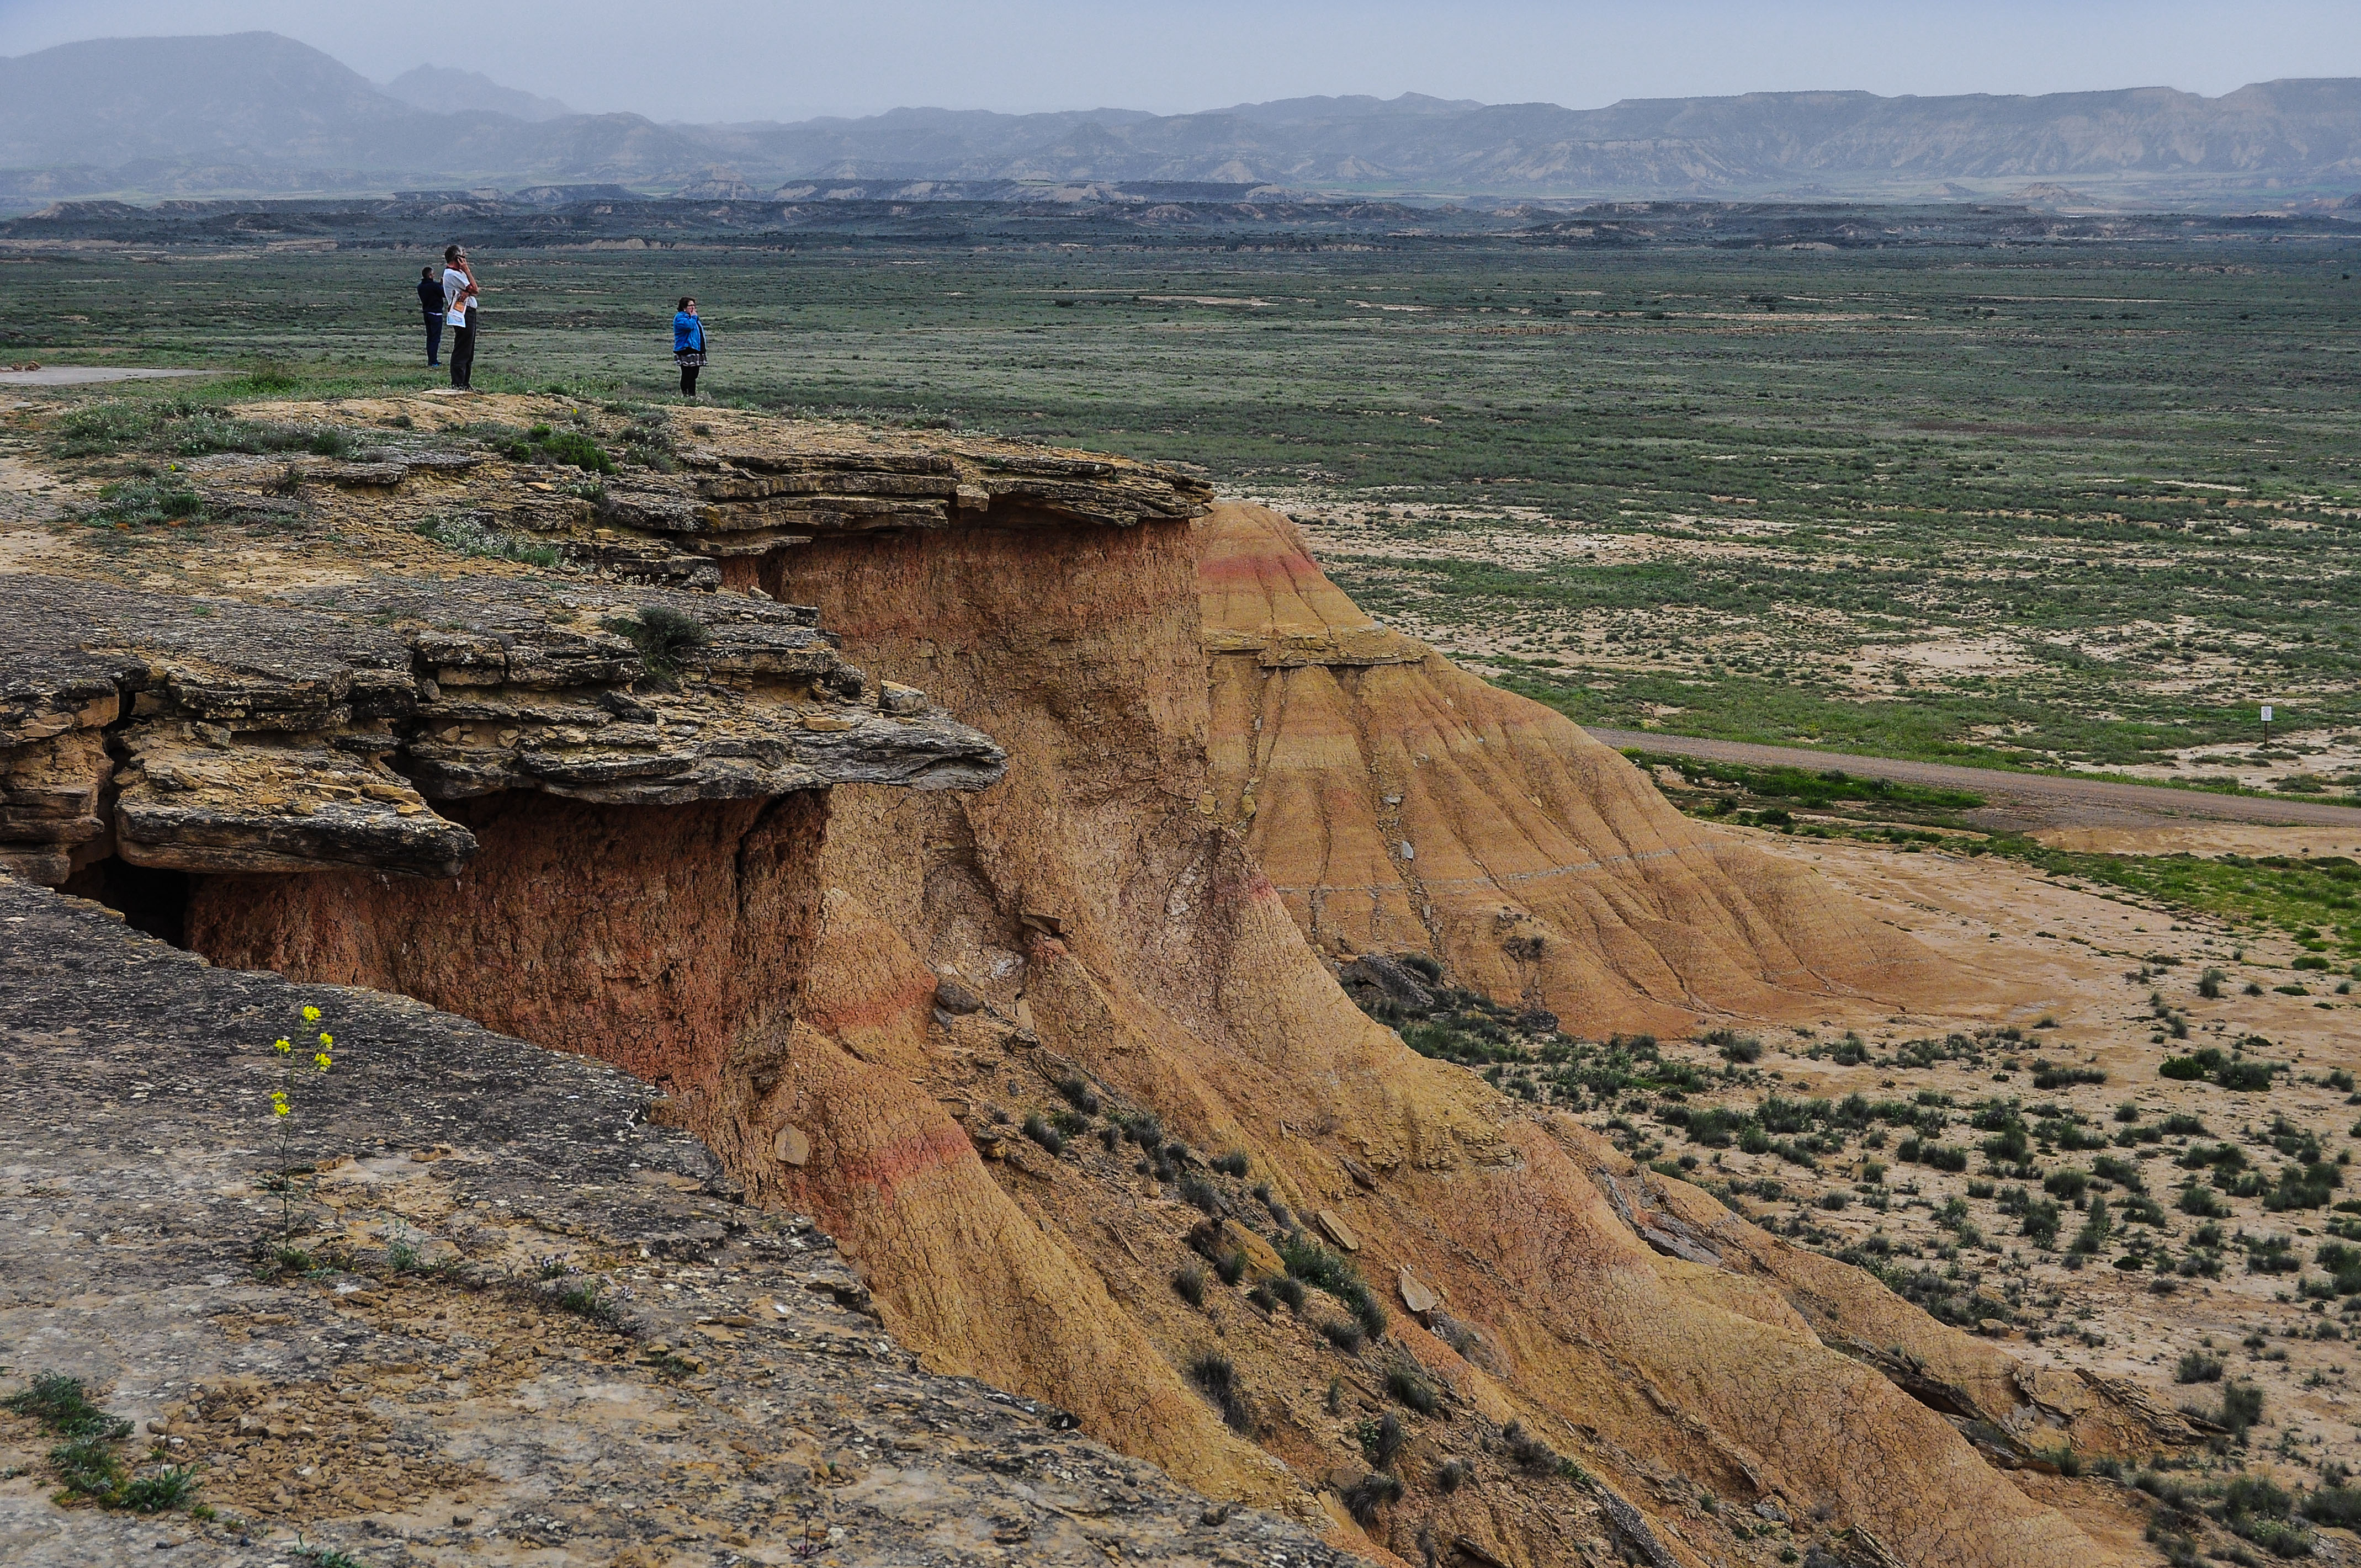
sea, coast, rock, mountain, hill, cliff, soil, terrain, ridge, spain, geology, badlands, plateau, espana, nikond90, paisajeslandscape, landform, pinsoro, geographical feature, geological phenomenon